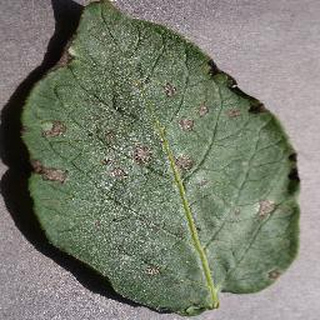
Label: potato_early_blight